Emmy Hennings

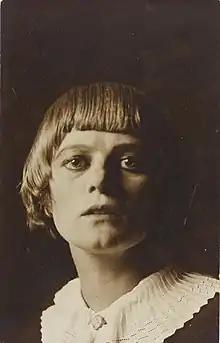

Emmy Hennings (born Emma Maria Cordsen, 17 January 1885 – 10 August 1948) was a German poet and performing artist, and co-founder of the Dadaist Cabaret Voltaire with her second husband Hugo Ball.